2014 DRIVE4COPD 300

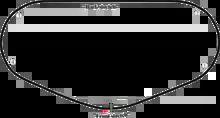
The layout of Daytona International Speedway, the venue where the race was held.

The race was held at Daytona International Speedway, which is a race track in Daytona Beach, Florida, United States. Since opening in 1959, it has been the home of the Daytona 500, the most prestigious race in NASCAR as well as its season opening event. In addition to NASCAR, the track also hosts races of ARCA, AMA Superbike, IMSA, SCCA, and Motocross. The track features multiple layouts including the primary high-speed tri-oval, a sports car course, a motorcycle course, and a karting and motorcycle flat-track. The track's infield includes the Lake Lloyd, which has hosted powerboat racing. The speedway is operated by NASCAR pursuant to a lease with the City of Daytona Beach on the property that runs until 2054.